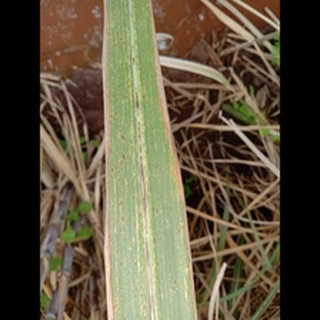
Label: sugarcane_rust